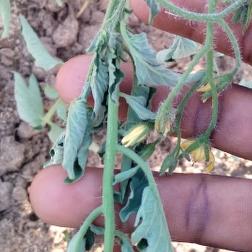
Crop: Tomato
Condition: bacterial-floundering-d